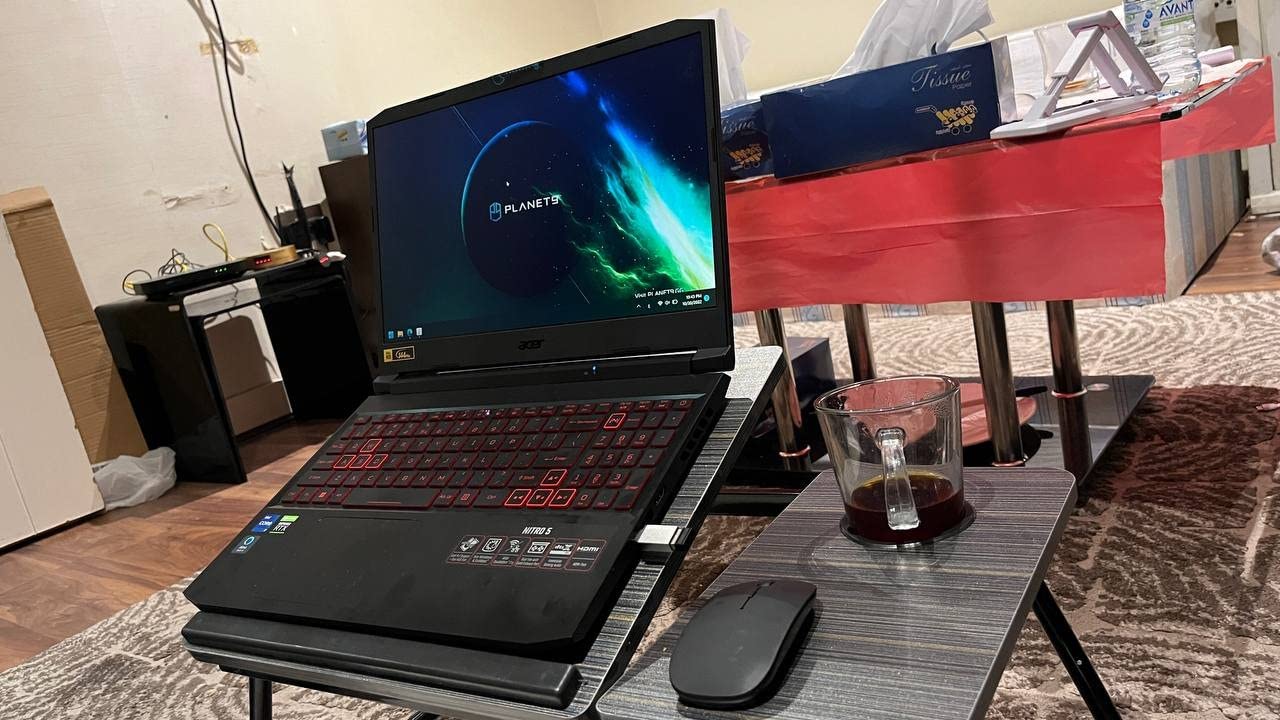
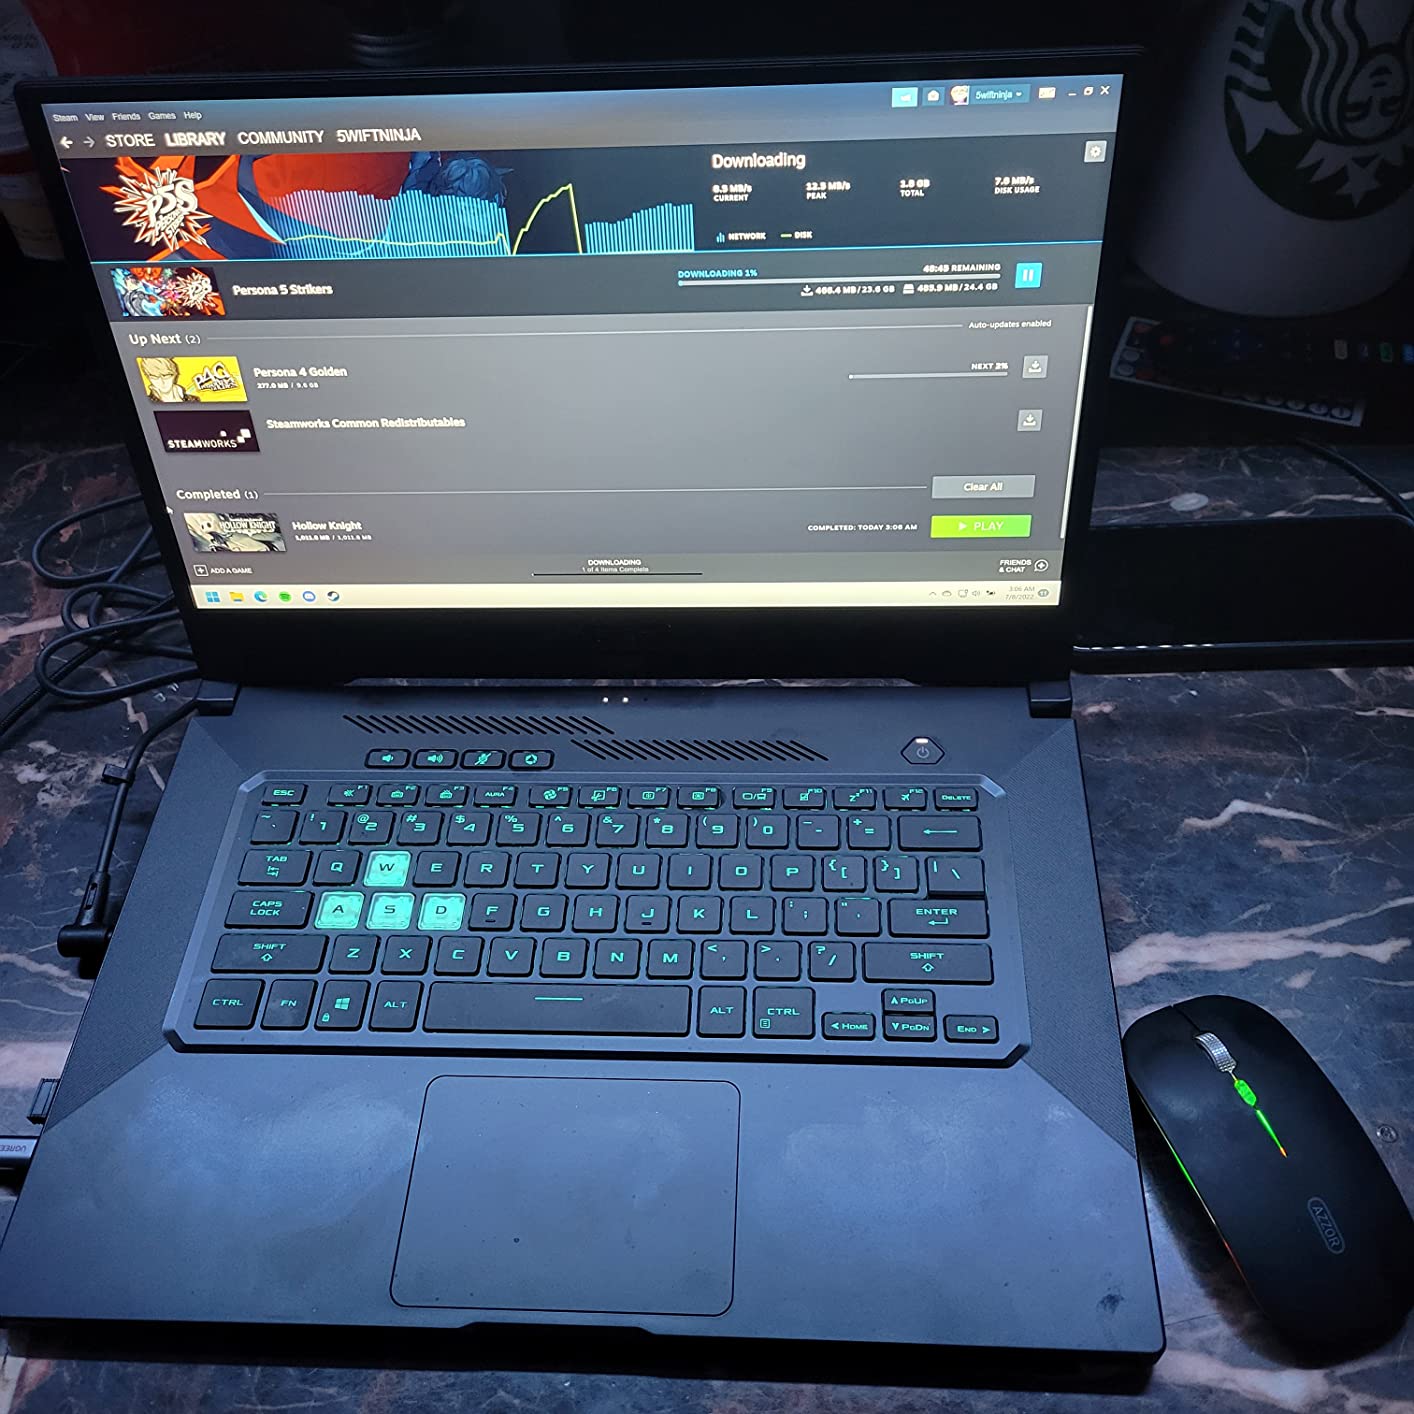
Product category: laptop
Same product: no